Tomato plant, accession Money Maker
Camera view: horizontal (90 deg, fisheye); turntable rotation: 30 degrees
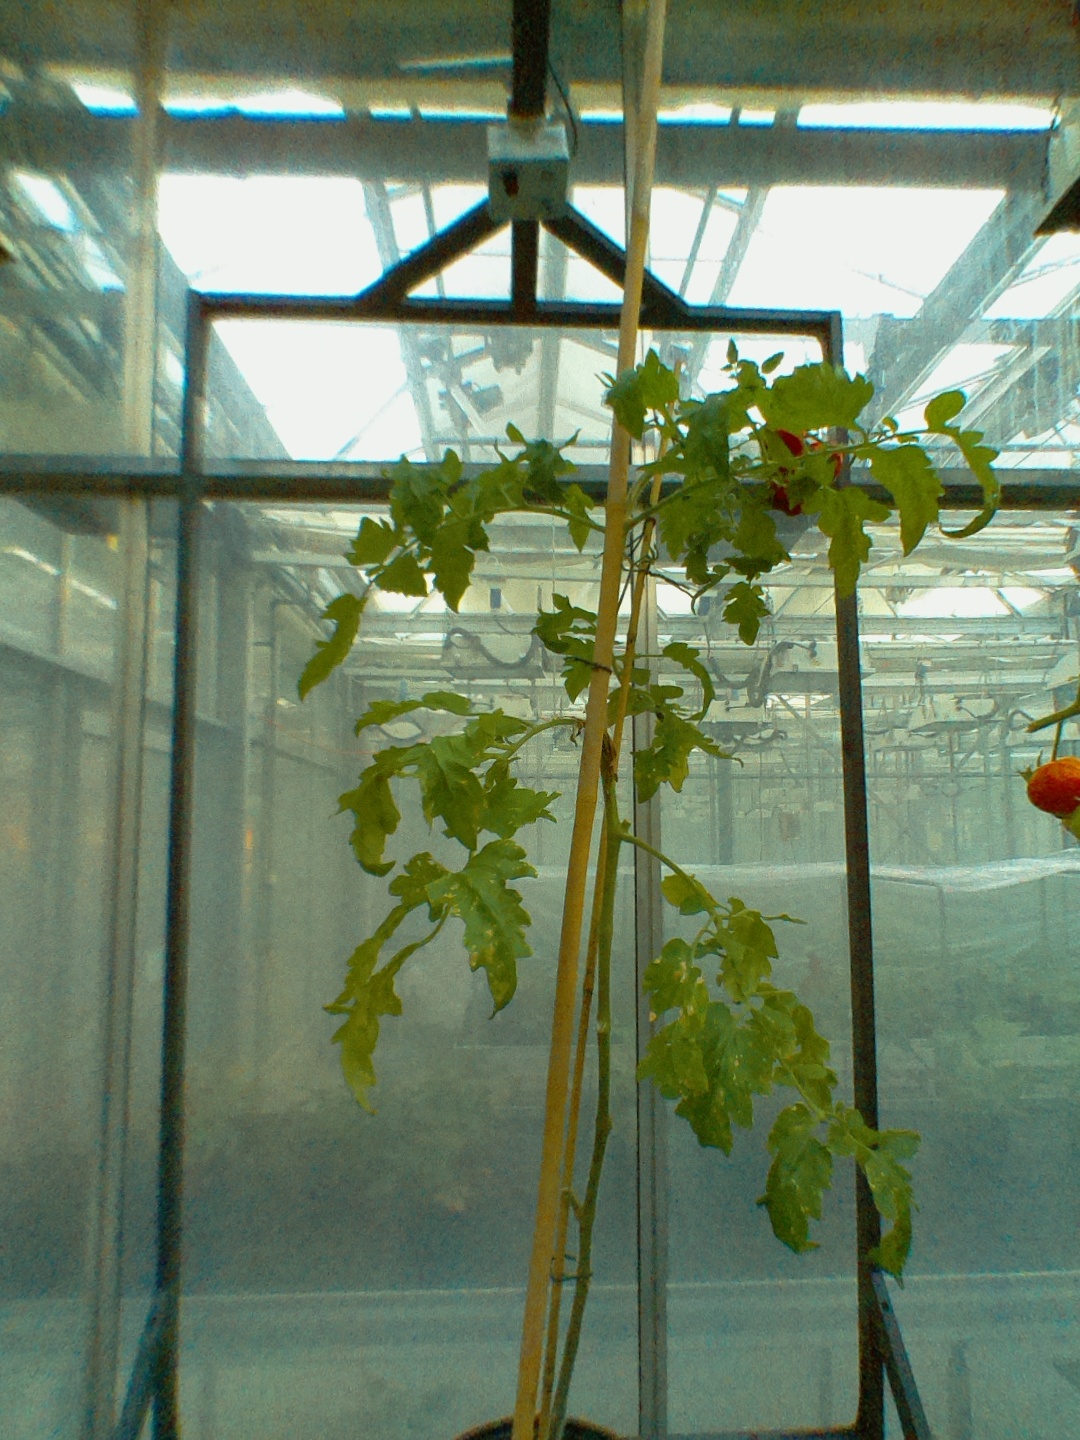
BBCH growth stage 89: 90%-100% of fruits show typical fully ripe color